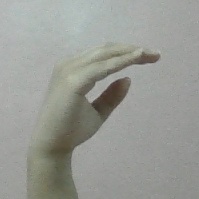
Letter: jeem